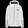
Label: Coat